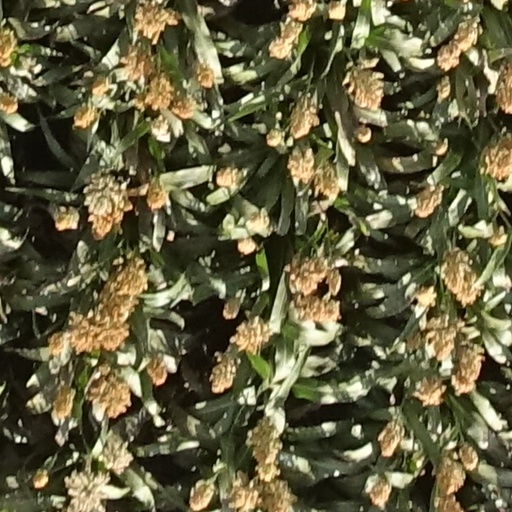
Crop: sorghum